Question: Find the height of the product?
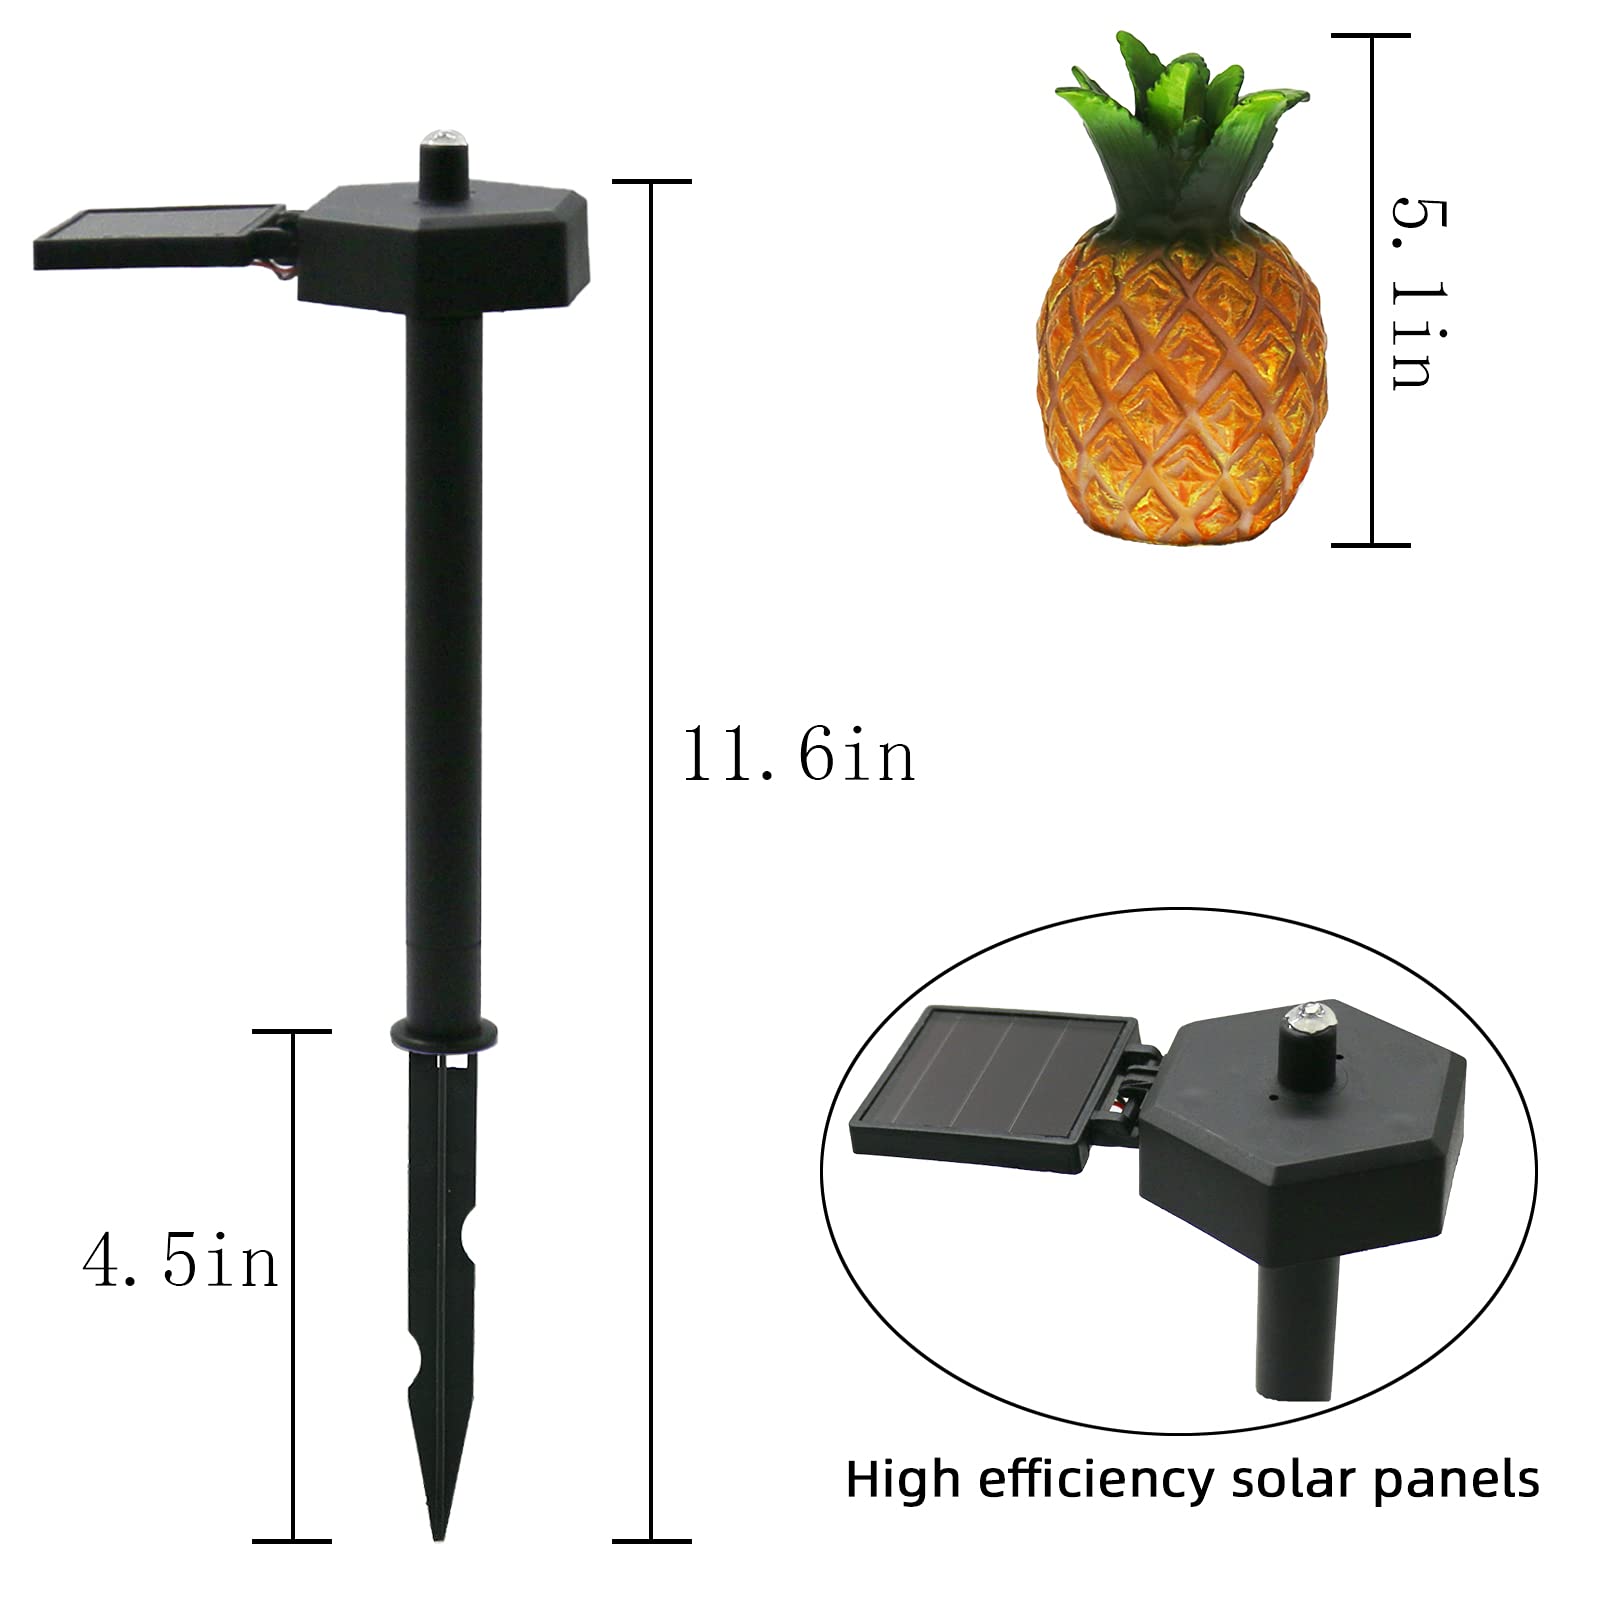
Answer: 11.6 inch